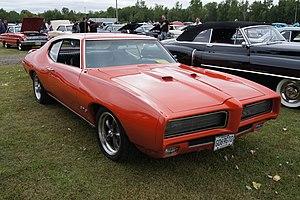
La Pontiac GTO est une automobile muscle car de la filiale Pontiac de General Motors. Apparue comme un sous-modèle performant de la Pontiac LeMans, elle est souvent considérée comme le premier muscle car de l'histoire de l'automobile.